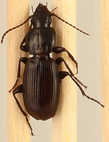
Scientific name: Pterostichus restrictus
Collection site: Niwot Ridge NEON (NIWO), plot NIWO_001